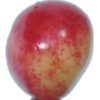
Label: cherry_rainier